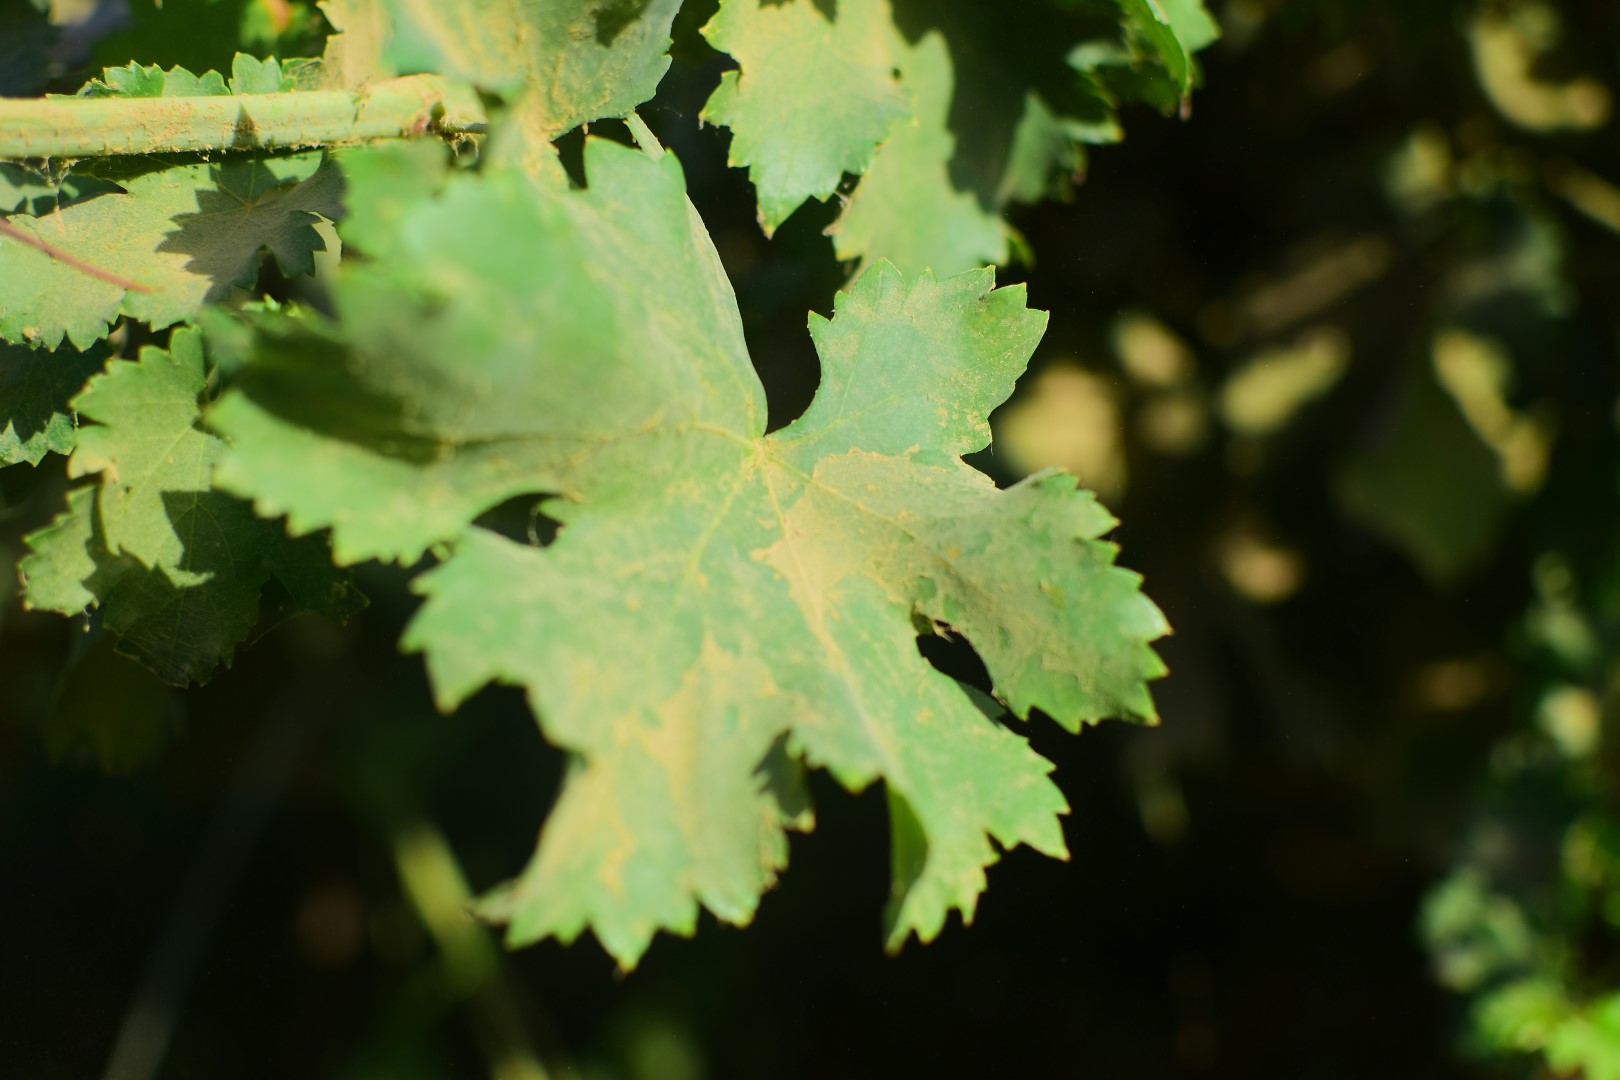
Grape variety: Deas Al-Annz